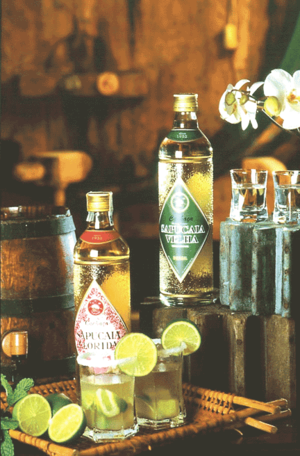
Cachaça Sapucaia est une marque de cachaça artisanale produite à Pindamonhangaba, São Paulo. Elle a été fondée en 1933 par Cicero da Silva Prado.